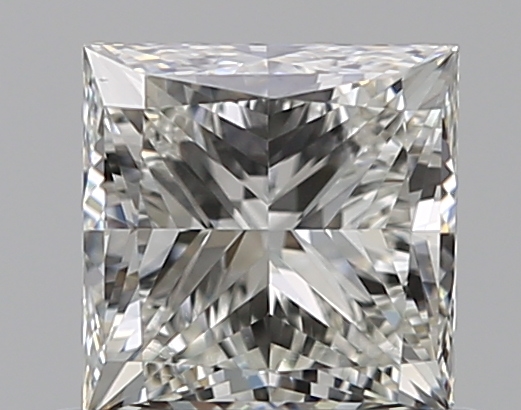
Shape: princess
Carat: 0.7
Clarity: VS1
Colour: I
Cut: VG
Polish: EX
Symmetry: VG
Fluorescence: N
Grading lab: GIA
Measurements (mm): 4.64 x 4.63 x 3.46